Juglandales

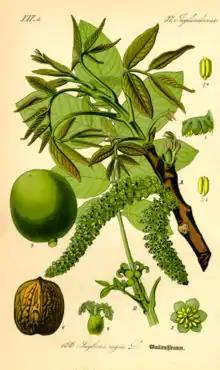
Nogal ("Juglans regia")

Juglandales is an order of flowering plants. This order was recognised in several systems (e.g. Engler system and Wettstein system). The Cronquist system placed the order in the subclass Hamamelidae, as comprising the families Juglandaceae and Rhoipteleaceae, the latter consisting of only a single species.